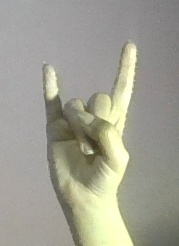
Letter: la